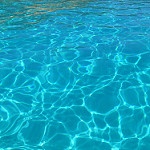
Label: sea